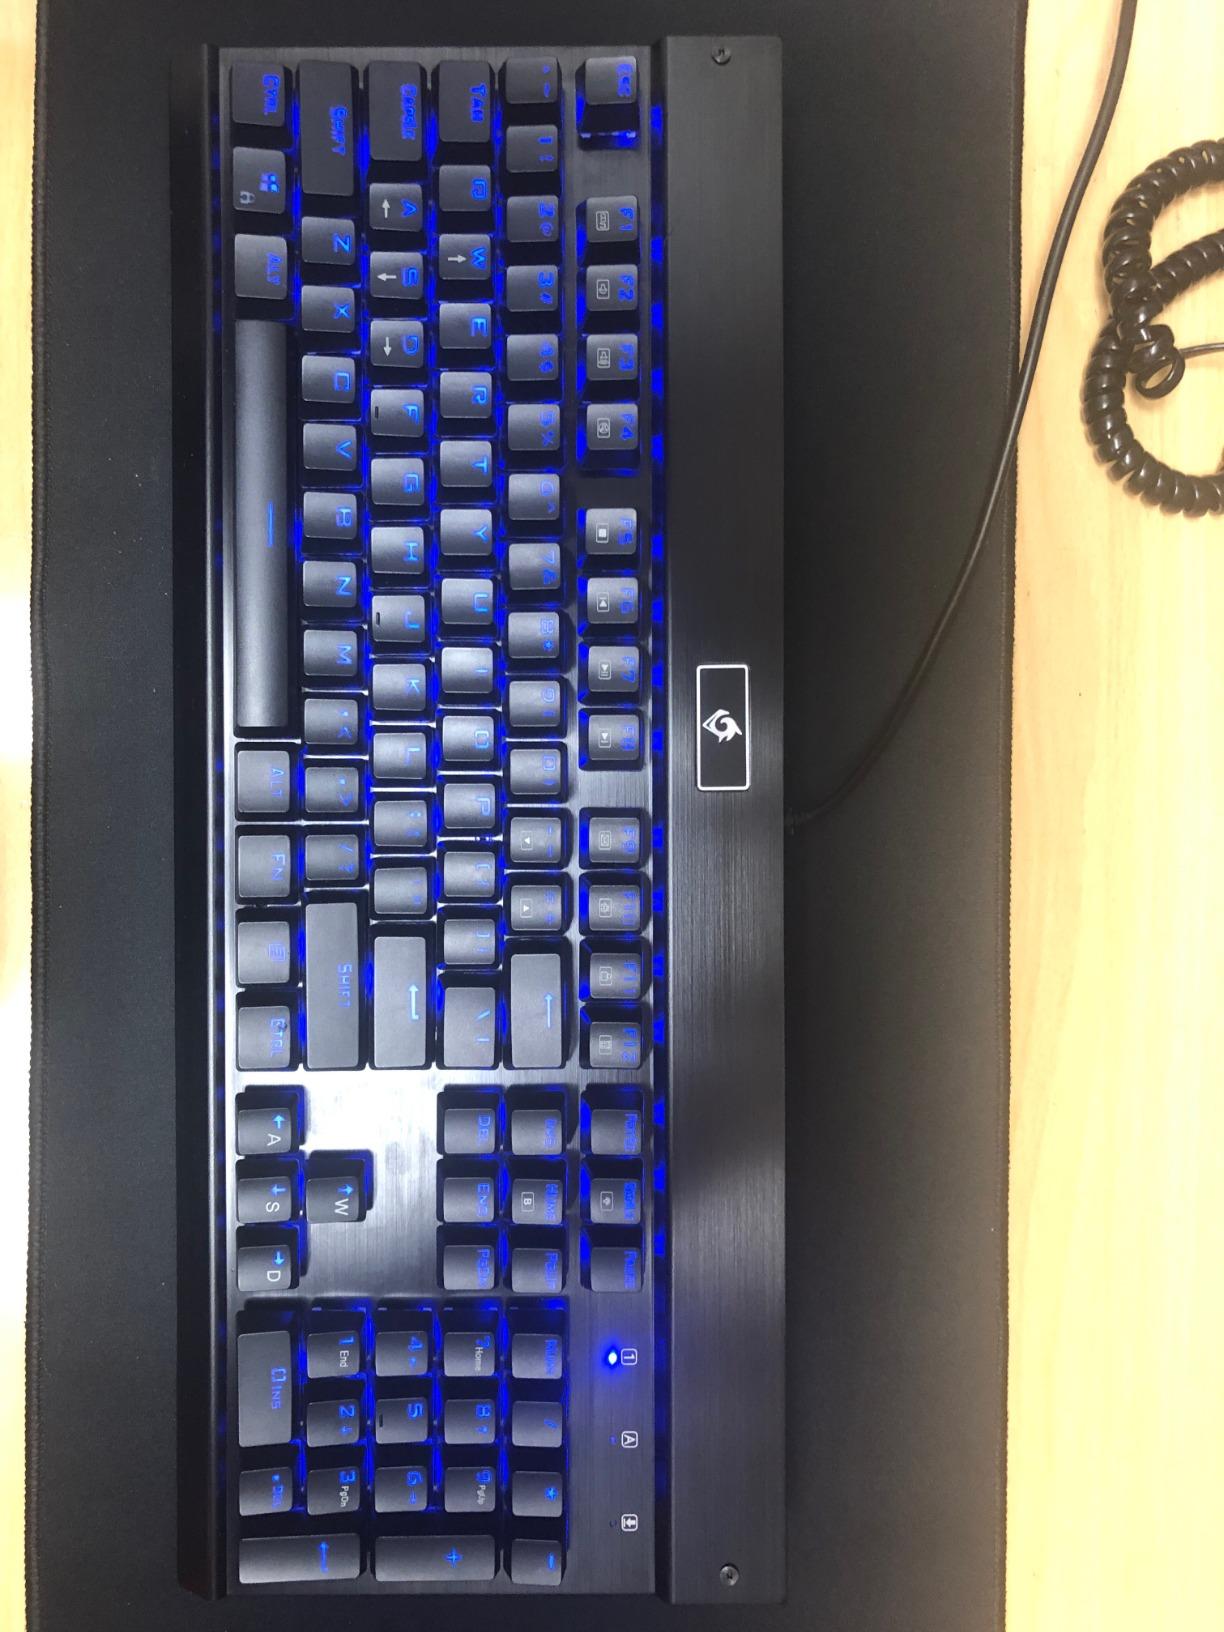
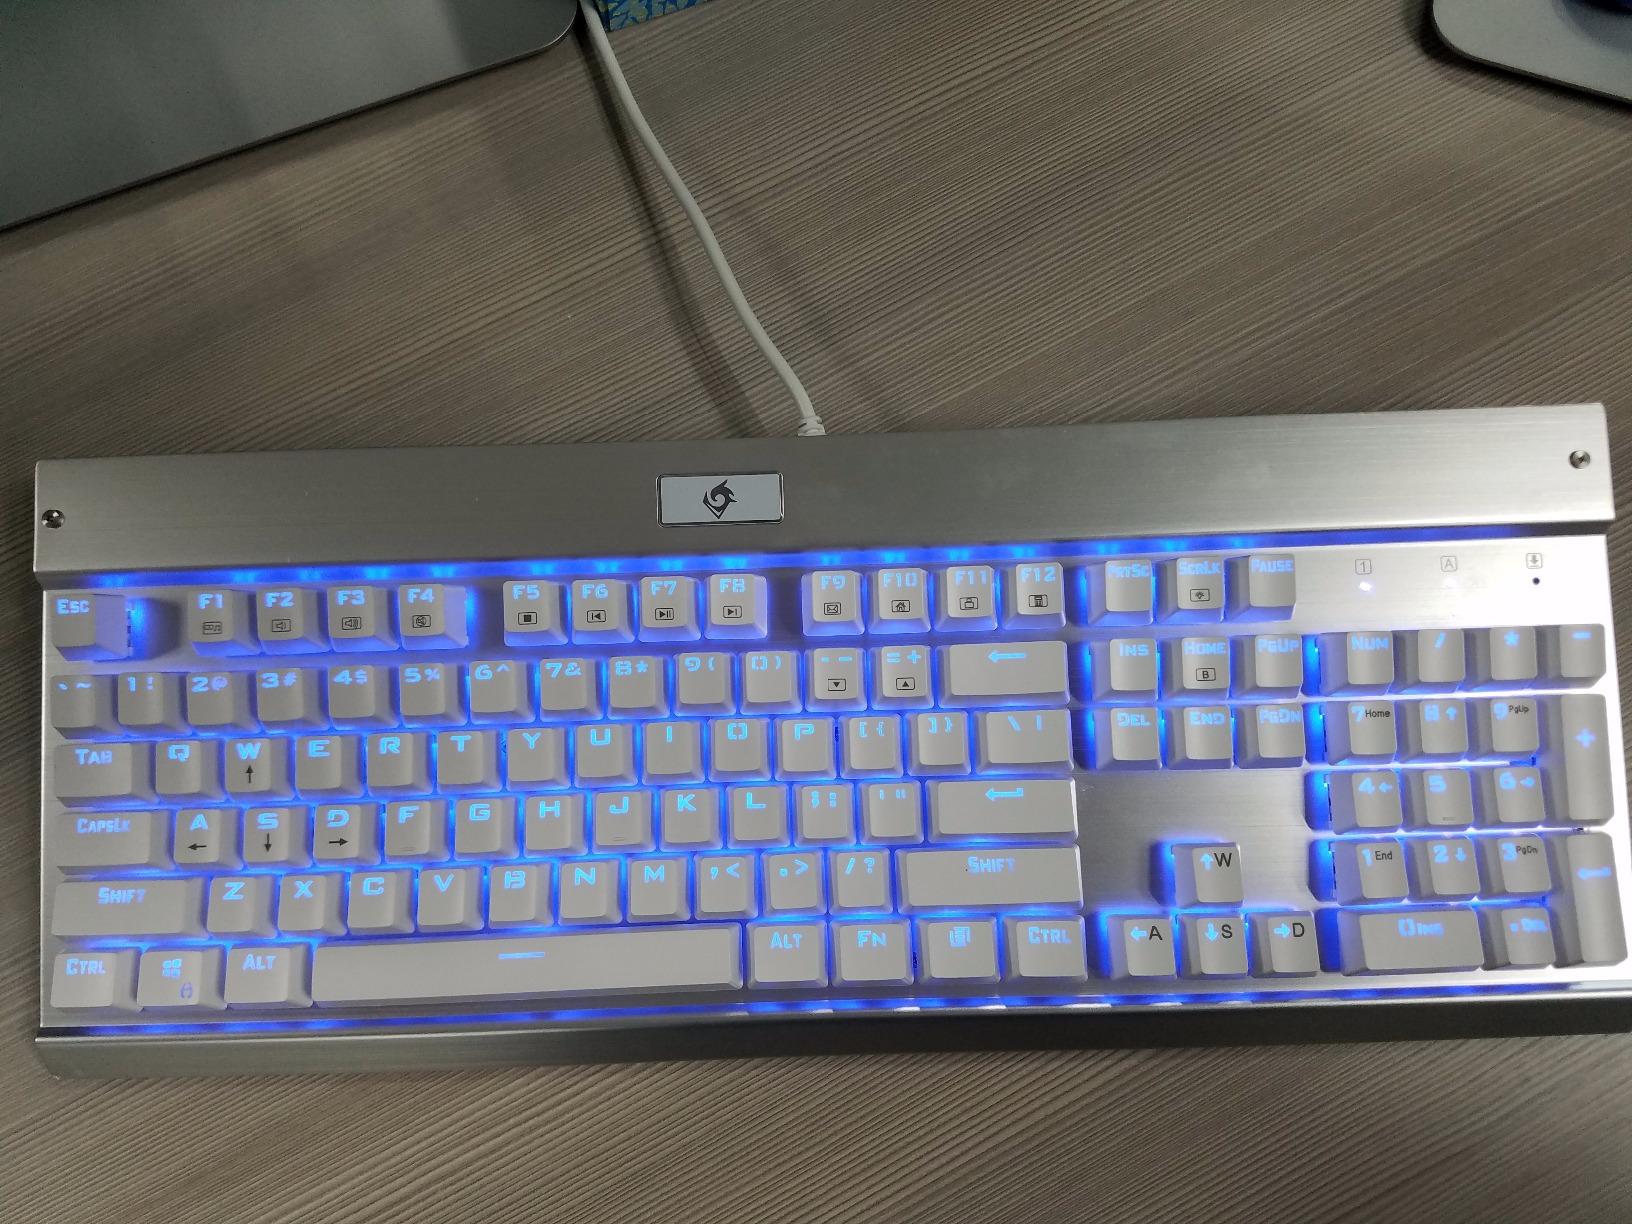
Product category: keyboard
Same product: no